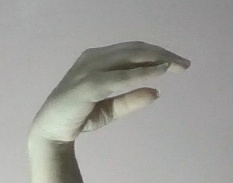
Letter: jeem